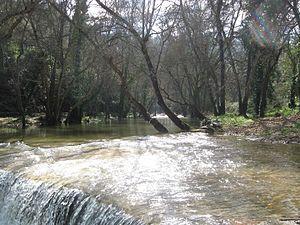
Sophia Antipolis, située dans le département des Alpes-Maritimes, est la plus importante et première technopole de France et d'Europe, fondée en 1969 sous l'impulsion de Pierre Laffitte.
La Brague est un fleuve côtier français du département des Alpes-Maritimes, dans la région Provence-Alpes-Côte d'Azur, et se jetant dans la mer Méditerranée.